United Nations Security Council Resolution 1020

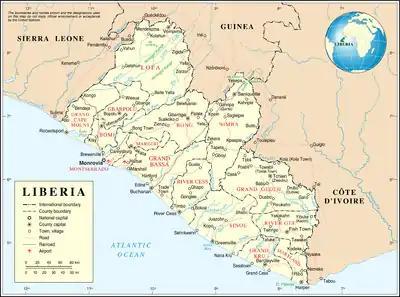
Liberia

United Nations Security Council resolution 1020, adopted unanimously on 10 November 1995, after recalling all resolutions on the situation in Liberia, particularly 1001 (1995), the Council discussed the implementation of the peace process during the First Liberian Civil War and adjusted the mandate of the United Nations Observer Mission in Liberia (UNOMIL) to include other functions.